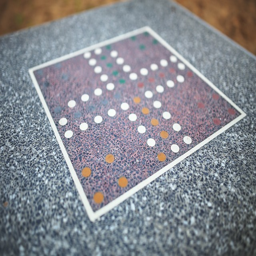
a modern simplified version of the ancient game